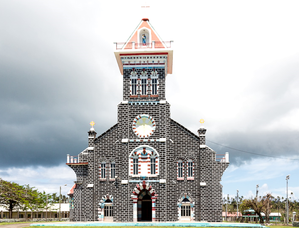
Mala'efo'ou est un village de Wallis-et-Futuna, chef-lieu du district de Mu'a, sur l'île de Wallis. Il comptait une population de 171 habitants en 2018.
Cet article recense les édifices religieux de Wallis-et-Futuna.
Wallis-et-Futuna, ou en forme longue le territoire des îles Wallis et Futuna, est une collectivité d'outre-mer française, formée de trois royaumes coutumiers polynésiens et située dans l’hémisphère sud. Son chef-lieu est Mata Utu et son code postal et INSEE commence par 986.